Giovan Domenico Vinaccia

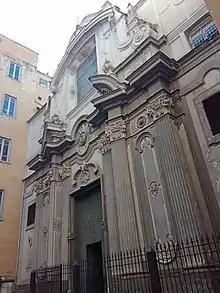
Facade of Gesù Vecchio

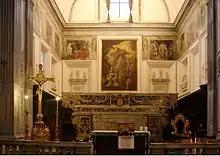
Altar at Monteoliveto

Giovan (Gian) Domenico Vinaccia (13 March 1625, Massa Lubrense - July 1695, Naples) was an Italian architect, goldsmith, engineer and sculptor.